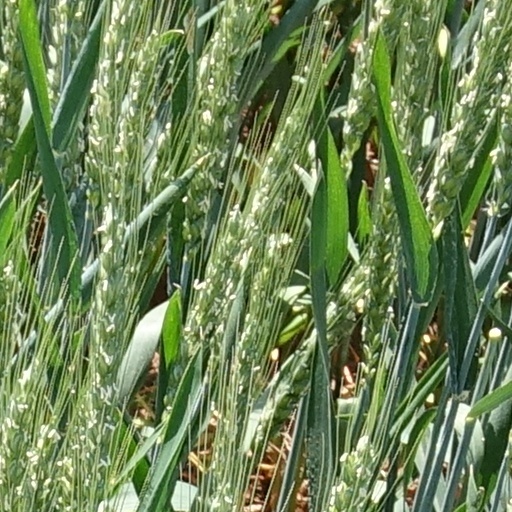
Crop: wheat